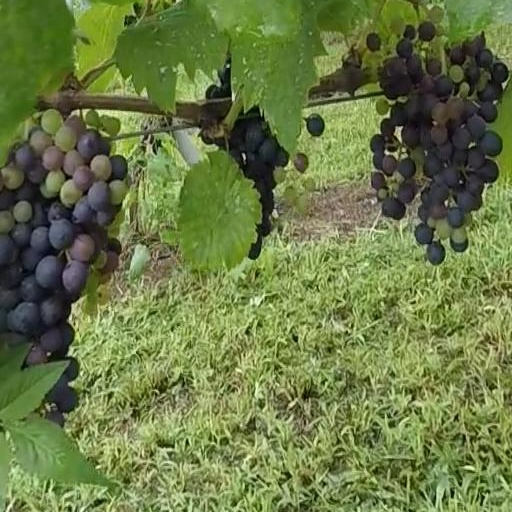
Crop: grape